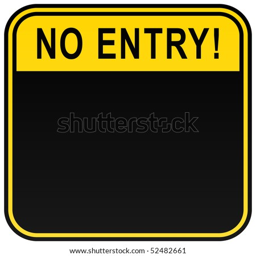
black no entry warning blank caution sign on white